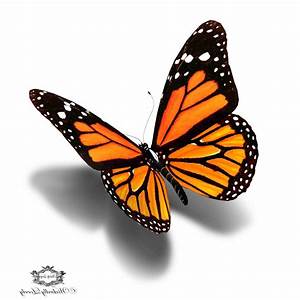
Label: farfalla